Pello Bilbao

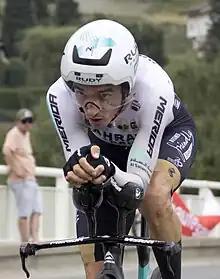
Bilbao at the 2023 Tour de France

Bilbao finished on the overall podium at the 2022 UAE Tour, taking a third-place stage finish at Jebel Hafeet on the final day. At the Tour of the Basque Country, Bilbao won a small group sprint on the third stage into Amurrio; he ultimately finished the race in fifth overall. His next start was at the Tour of the Alps, where he again won a small group sprint, winning the second stage into Lana. Having finished second on the first stage, Bilbao assumed the race lead – which he would hold until the final day, when he lost forty seconds to three riders, who ultimately moved ahead of him in the general classification. At the Giro d'Italia, Bilbao finished in third place on the opening stage in Hungary, behind Mathieu van der Poel and Biniam Girmay. Bilbao held a top-ten position in the general classification for the duration of the race, ultimately finishing fifth overall, for the second time in three editions.